Sherwood Forest

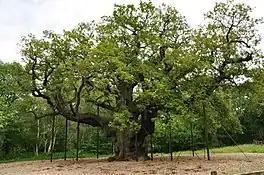
Major Oak

During the Second World War parts of Sherwood Forest were used extensively by the military for ammunition stores, POW camps and training areas. Oil was produced at Eakring. After the war large ammunition dumps were abandoned in the forest and were not cleared until 1952, with at least 46,000 tons of ammunition in them.